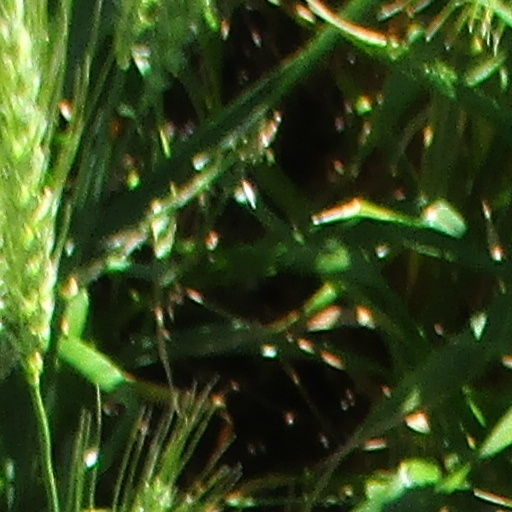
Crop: wheat